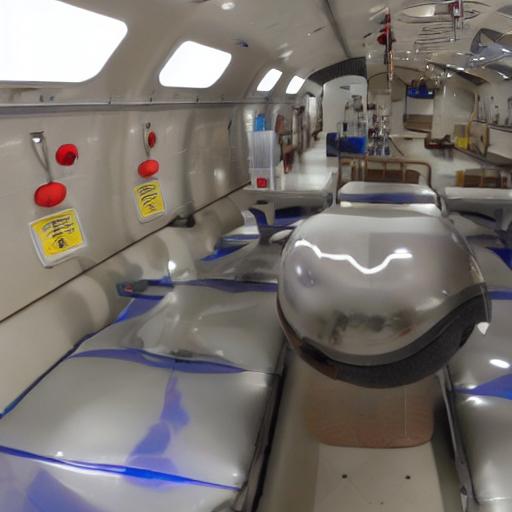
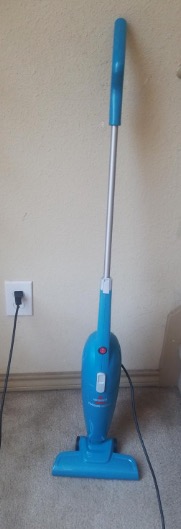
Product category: items_vacuum
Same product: no